John Howard Stevens

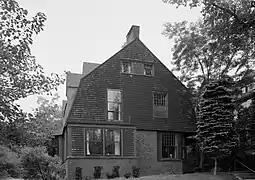
52 Bowdoin Street, today known as the John Calvins Stevens House, where John Howard grew up

Stevens was born in Portland, Maine, in 1879, the oldest child of John Calvin Stevens, a noted architect, and Martha Louise Waldron. From the age of five, he lived with his family at 52 Bowdoin Street in Portland's West End.